Panyarring

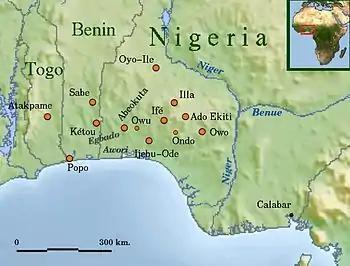
The main historical cities of the Yoruba coast with modern national boundaries.

Evidence of panyarring in Yorùbáland, in present-day Nigeria, before the 1830s is fairly limited. European traders were threatened with panyarring on occasions when disputes arose, but it did not reach the level it did along the Gold Coast. In the mid-19th century however, documentation shows a number of examples of panyarring occurring as a form of political struggle between the various tribes. Chiefs could allow panyarring within their territory, decide to use panyarring in rivalry with other chiefs, or agree to panyarring in exchange for money. Historian Olatunji Ojo has discovered a number of cases in Yorubaland of such activities, including, in 1879, the deputy king of a city called Itebu who panyarred a Mahi man in exchange for a small fee from another Mahi man who accused the first of adultery with one of his wives. Similarly, an Egba chief once panyarred members of an Awori tribe which had panyarred a young girl in his village.